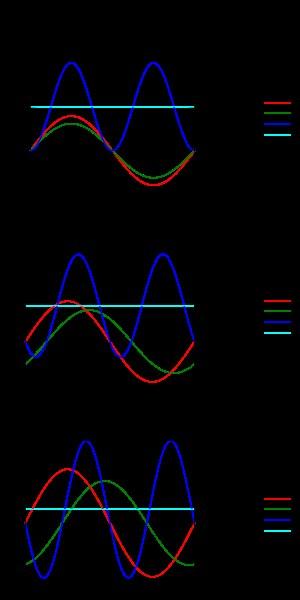
Le facteur de puissance est une caractéristique d'un récepteur électrique qui rend compte de son efficacité pour consommer de la puissance lorsqu'il est traversé par un courant.